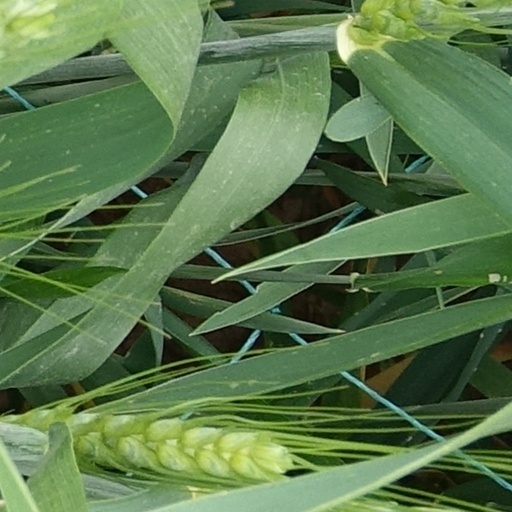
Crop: wheat